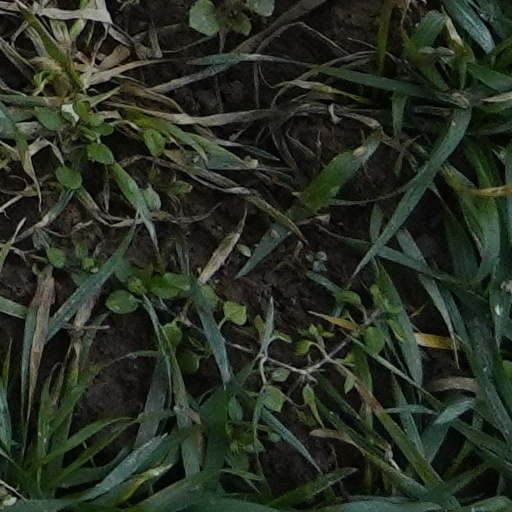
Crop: wheat